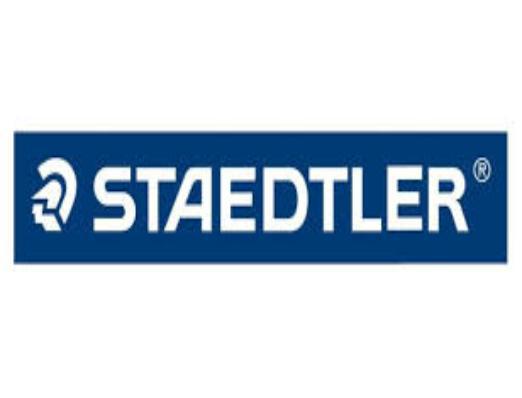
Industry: Necessities